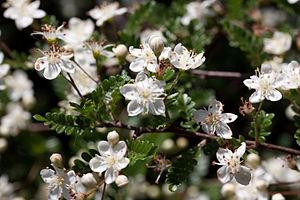
Fleurs d'Osteomeles schwerinae var microphyla - Jardin botanique de Strasbourg - France
Osteomeles est un genre végétal de la famille des Rosacées.
Osteomeles schwerinae est une espèce d'arbuste persistant de la famille des Rosacées.